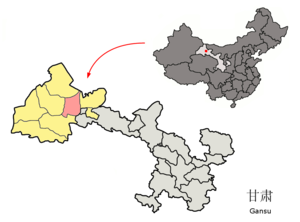
Yumen est une ville de la province du Gansu en Chine. C'est une ville-district placée sous la juridiction de la ville-préfecture de Jiuquan. Elle est située non loin de l'extrémité occidentale de la Grande Muraille.